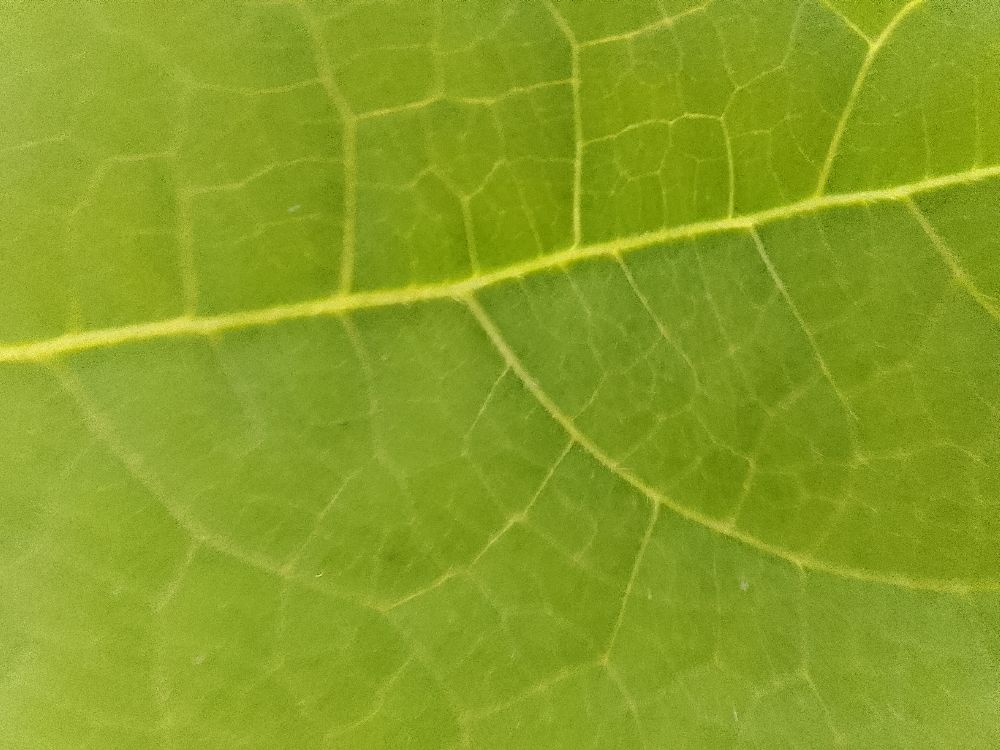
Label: healthy